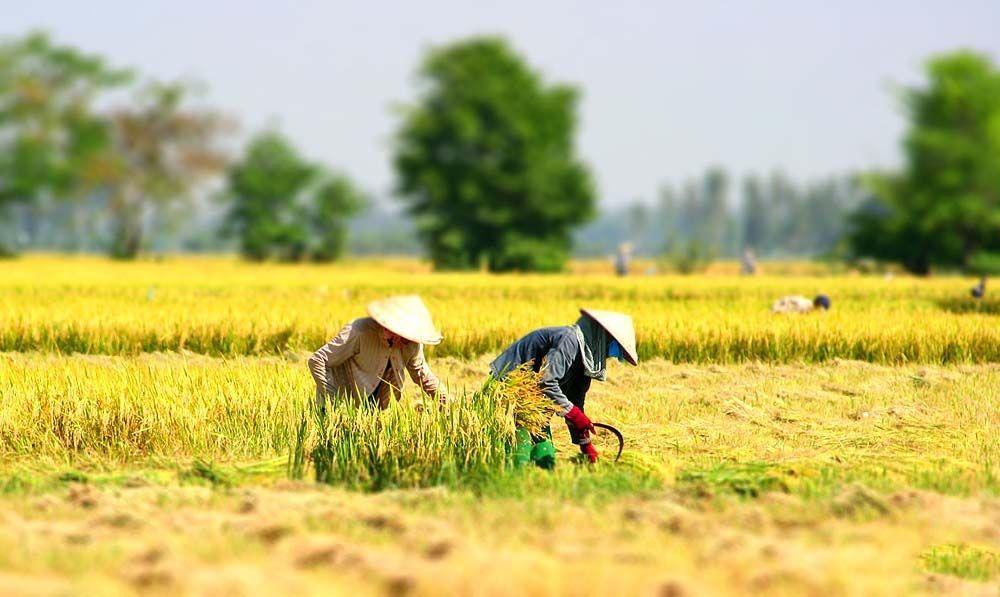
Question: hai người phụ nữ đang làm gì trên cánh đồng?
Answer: đang gặt lúa